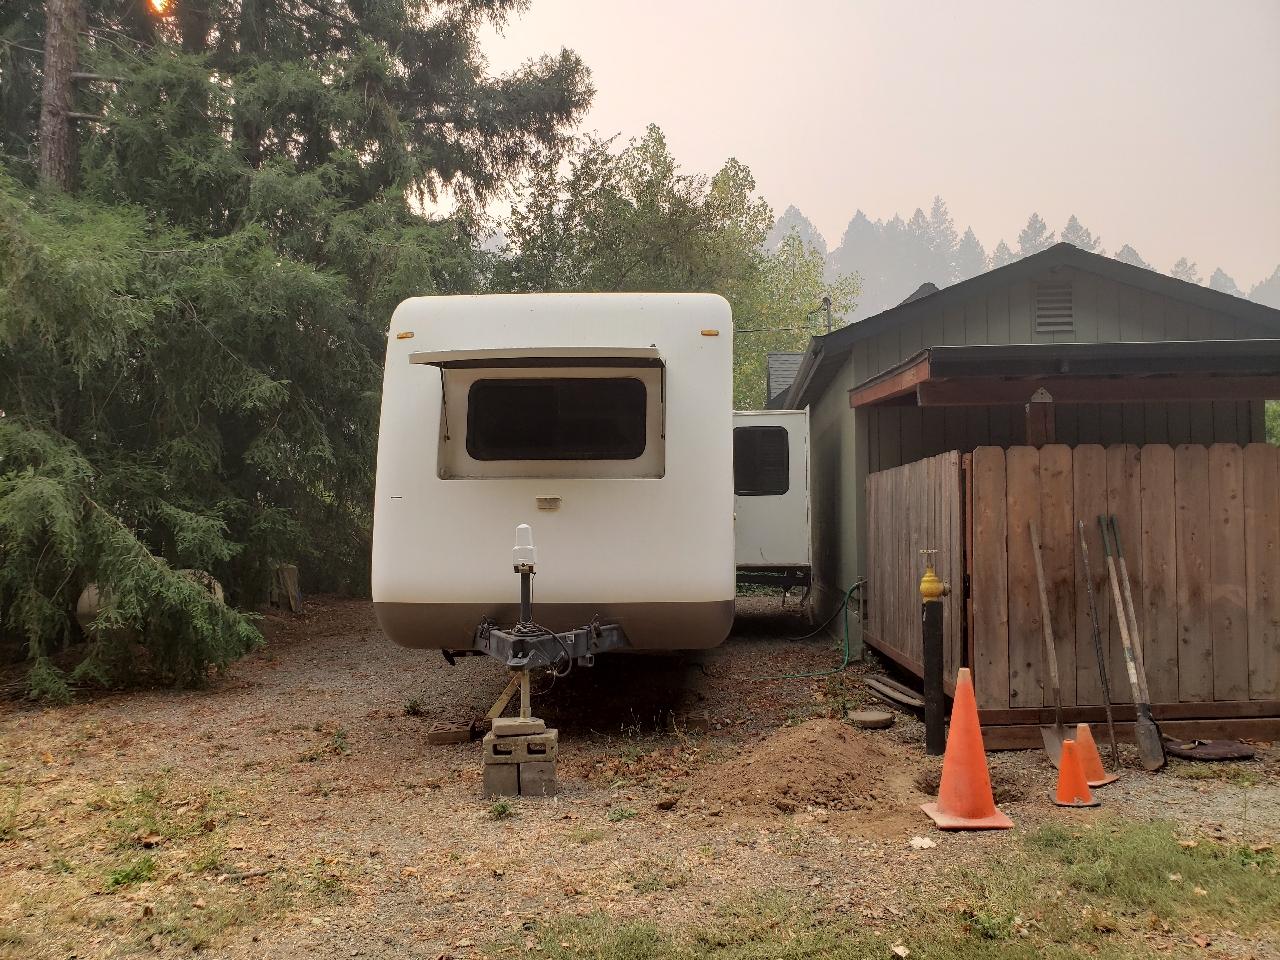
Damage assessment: no_damage